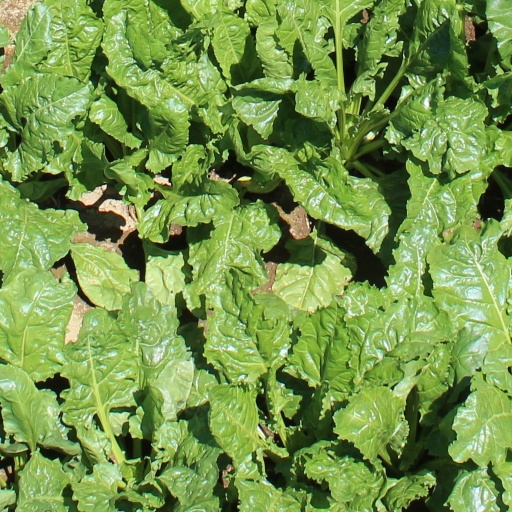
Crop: sugar beet